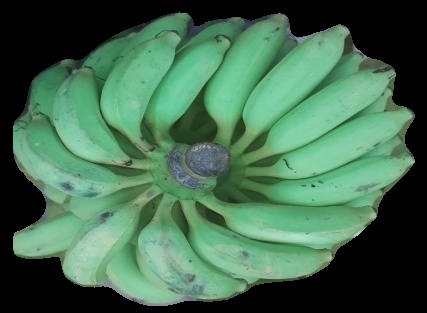
Variety: elakki-bale
Grade: grade2